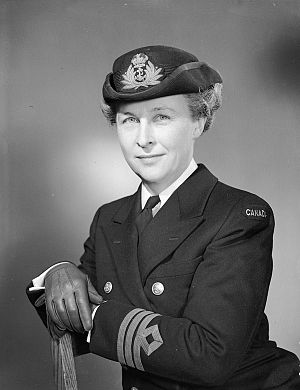
Adelaide Sinclair
Adelaide Helen Grant Sinclair var en canadisk embedsmand, som blev udnævnt til formand for UNICEFs eksekutivkomite fra 1951 til 1952, og fra 1957 til 1967 var hun som leder af den canadiske delegation direktør for UNICEF, og således en af de højest placerede kvinder i de Forenede Nationer.